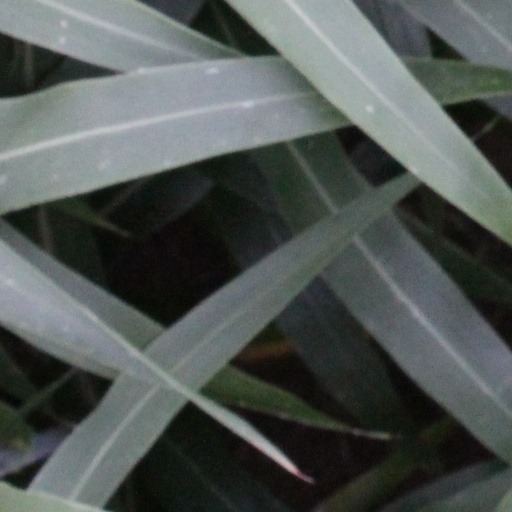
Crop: sorghum